Southern Regional Research Center

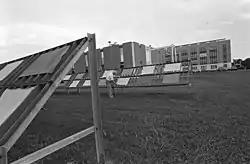
USDA Southern Regional Research Center New Orleans 1985 Drying Cotton Samples

Contributions of the laboratory to food safety include detection and detoxification of aflatoxin in cottonseed and peanuts, in addition to gossypol analysis of cottonseed. Inventions from the laboratory provided improved food quality and processed food quality. These inventions included high protein rice flour, edible rice bran oil, cottonseed oil with food characteristics similar to coconut butter, and fat sources for improved intravenous nutrition in medical settings. SRRC researchers found means of improving such processed foods as dehydrated celery, pickles, and new uses of sweet potatoes. They additional found improved uses of pine tree products, especially the practical applications of pine tar rosin. Improvements to synthetic rubber also came from SRRC laboratories. A more complete list of scientific contributions of the SRRC is available.